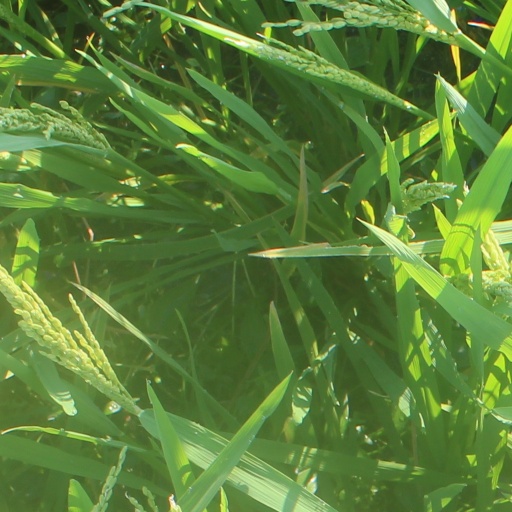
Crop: rice